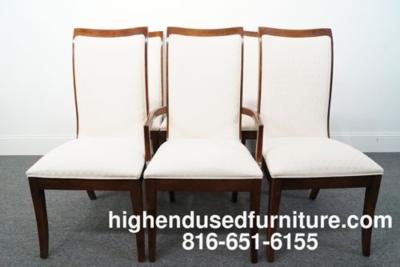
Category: chair